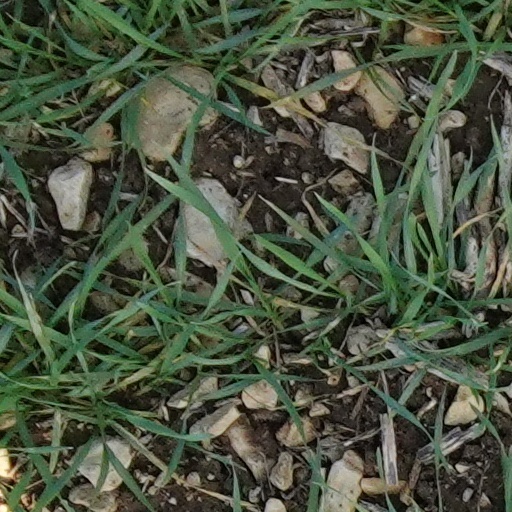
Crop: wheat